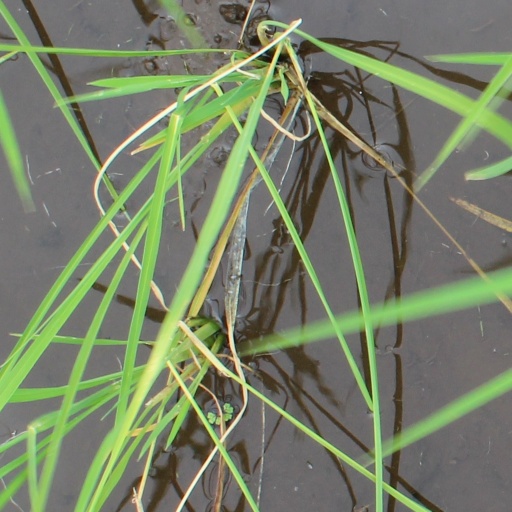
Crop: rice